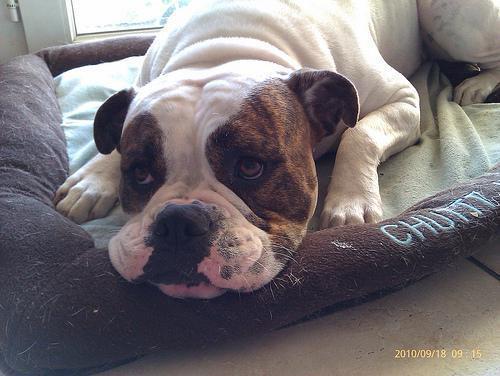
american bulldog